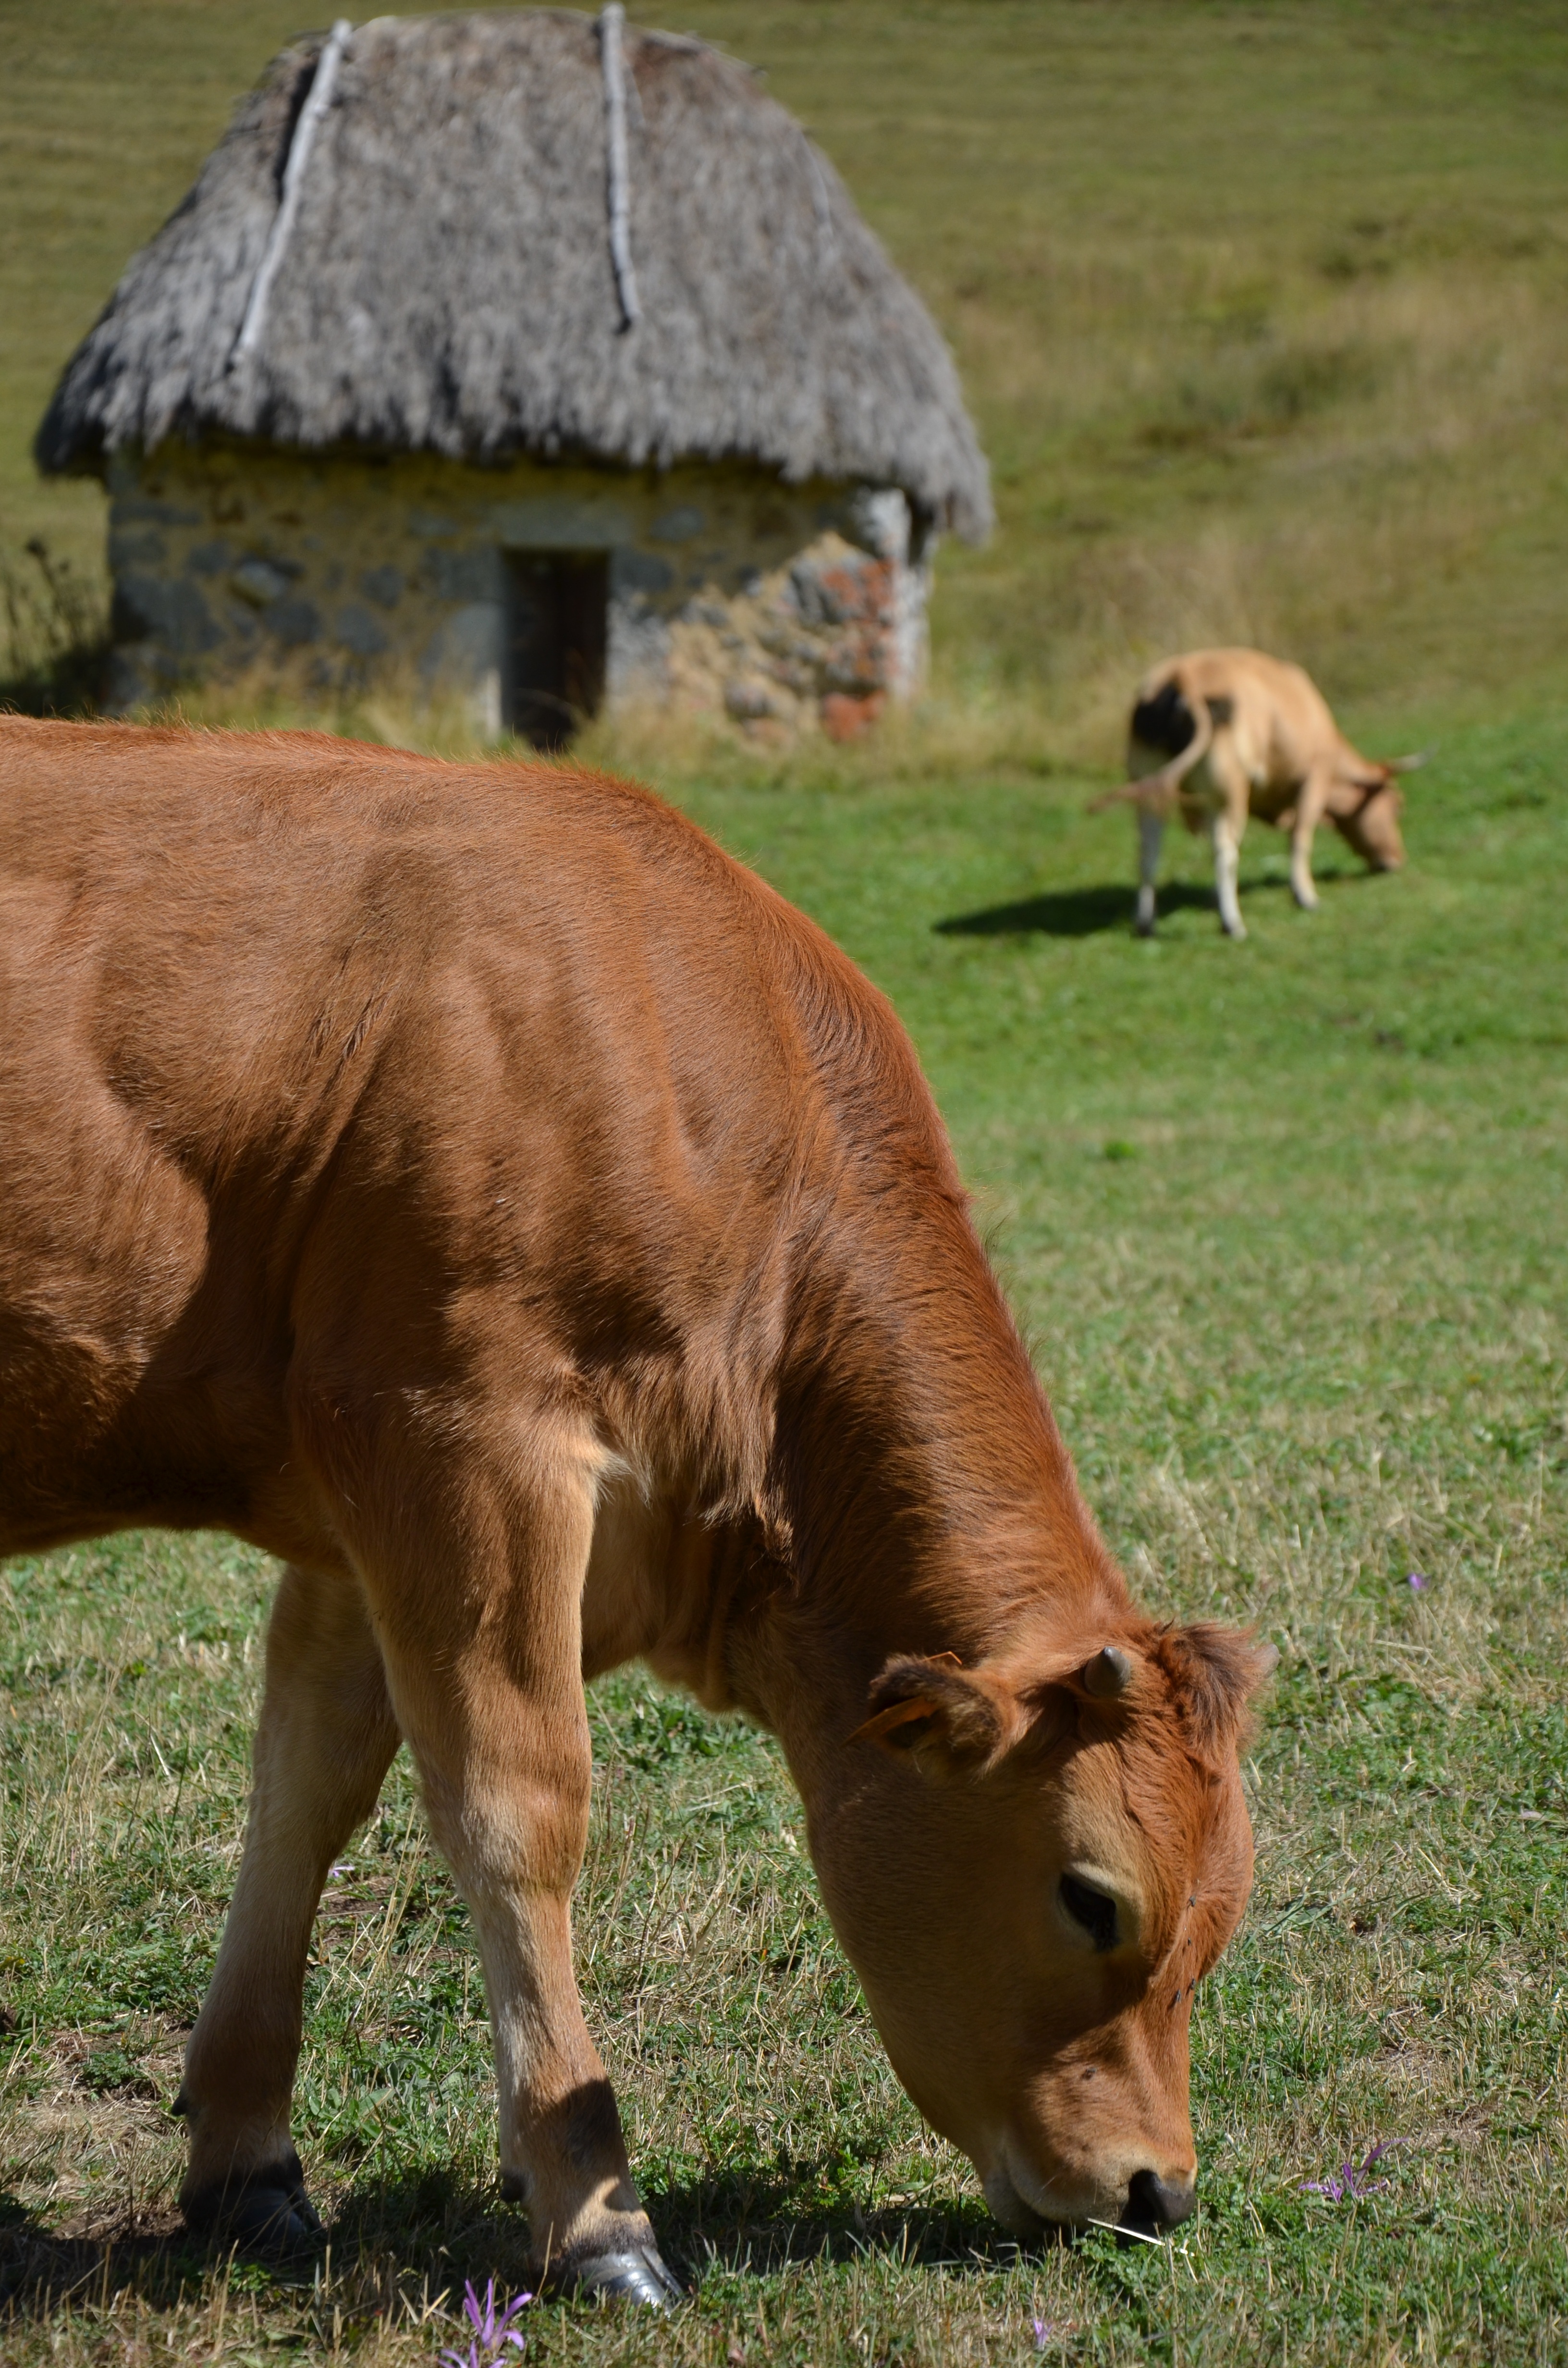
grass, farm, meadow, wildlife, zoo, cow, herd, pasture, grazing, horse, mammal, fauna, calf, mare, safari, asturias, somiedo, teito, cattle like mammal, horse like mammal